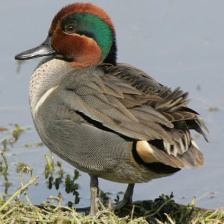
Species: TEAL DUCK
Scientific name: ANAS CRECCA
ImageNet parent category: drake